Charles Fabry

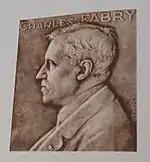
Portrait of Fabry in a 1938 copy of ""Oeuvres Choisies Publiées à l'Occasion de son Jubilé Scientifique""

Upon reaching retirement age, a scientific jubilee was organized in his honor on 3 December 1937 at the Sorbonne.